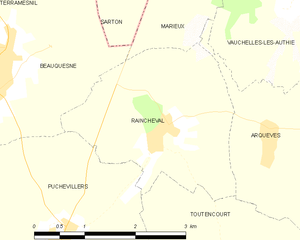
Carte des communes françaises Raincheval